Mugello Circuit

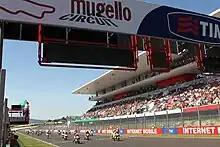
The main straight of permanent circuit (2011)

The present-day closed Mugello circuit was constructed in 1973 and opened in 1974, about east from the easternmost part of the original road circuit.